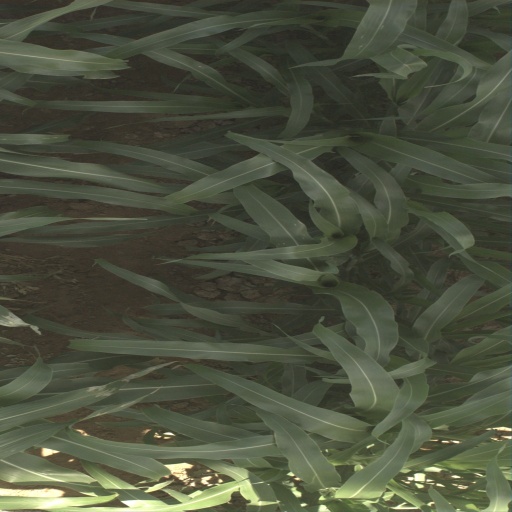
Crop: sorghum